Colcor

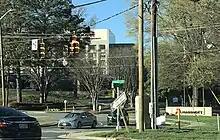
In June 1981, FBI agents conducted a drug bust outside the Marriott Hotel near Crabtree Valley Mall (pictured) in Raleigh.

Colcor, short for Columbus County Corruption, was an undercover criminal investigation conducted by the United States Federal Bureau of Investigation (FBI) into corrupt activities involving government officials in Columbus County, North Carolina. While the FBI had for several years received complaints about local alleged protection rackets and election fraud, they did not begin an investigation until 1980, when one of their former informants moved to the county and reported that he was being told to pay bribes to ensure the smooth operation of his business. Their investigation centered on the activities of undercover agents posing as corrupt businessmen with connections to the Detroit Mafia.